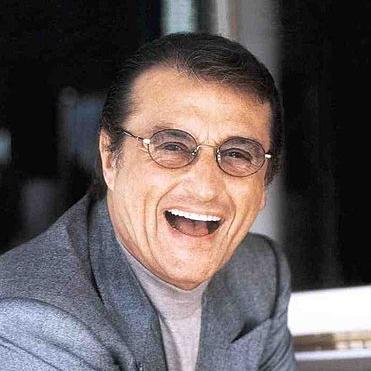
Age: 51